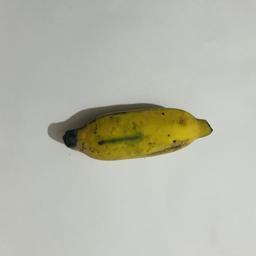
Banana variety: Bangla Kola